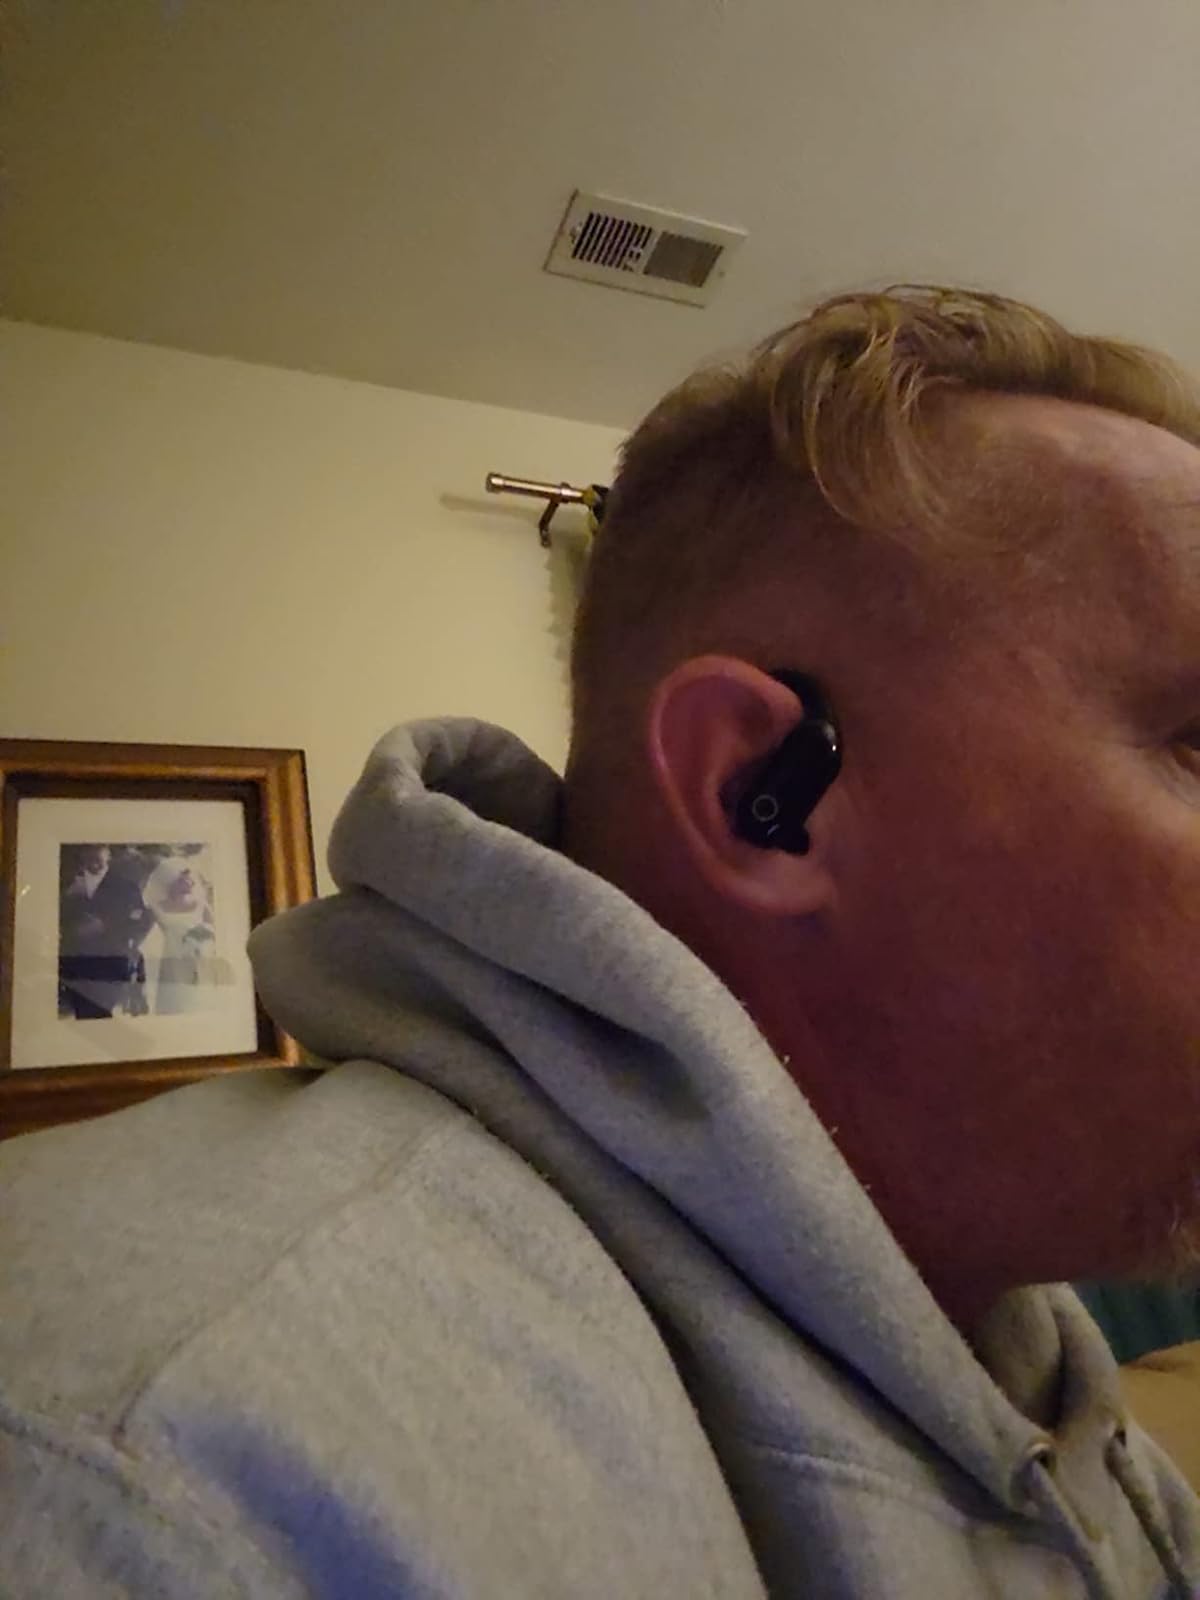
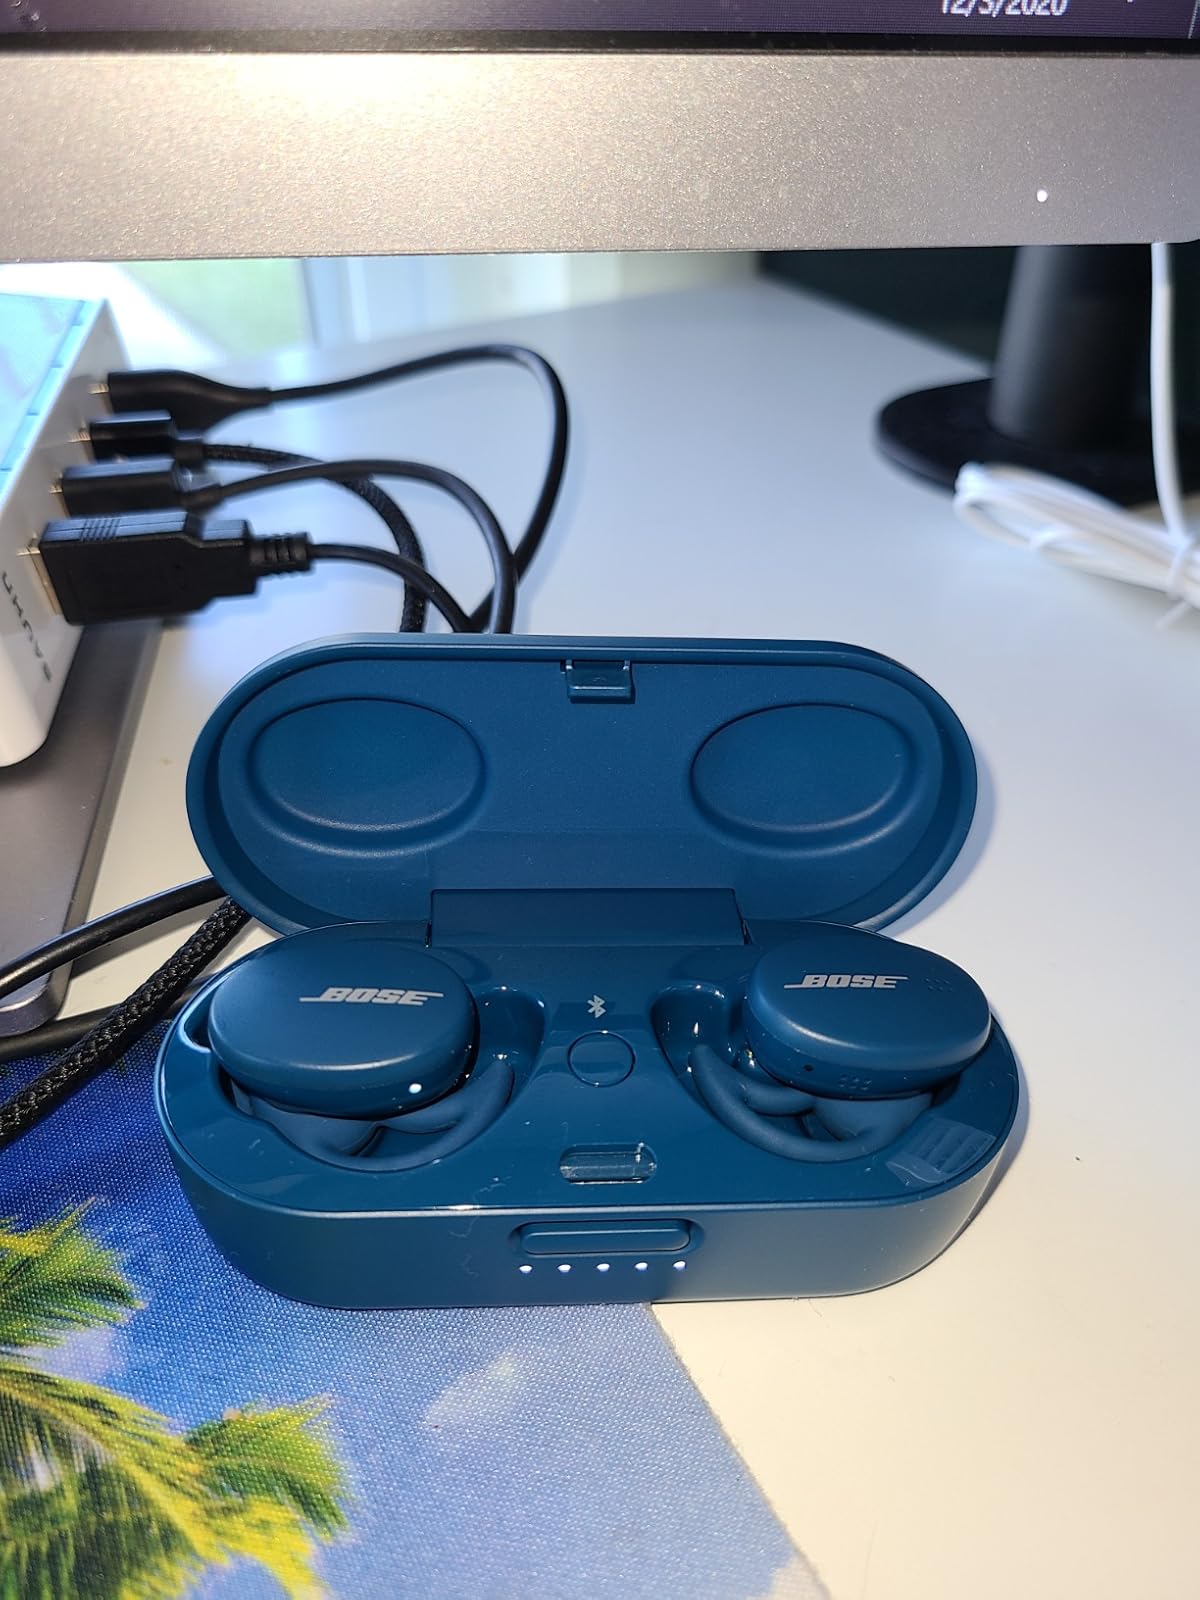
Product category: earbuds
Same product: no